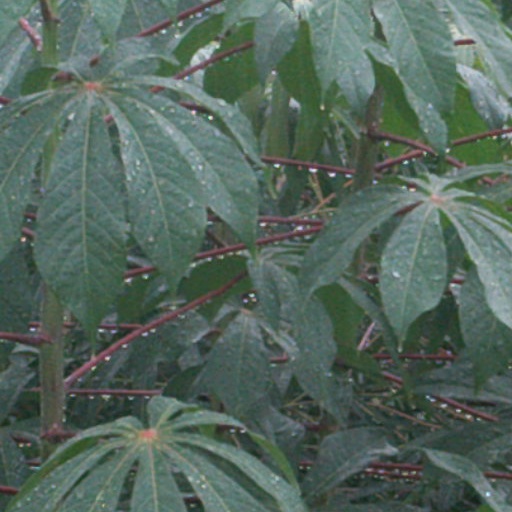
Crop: cassava